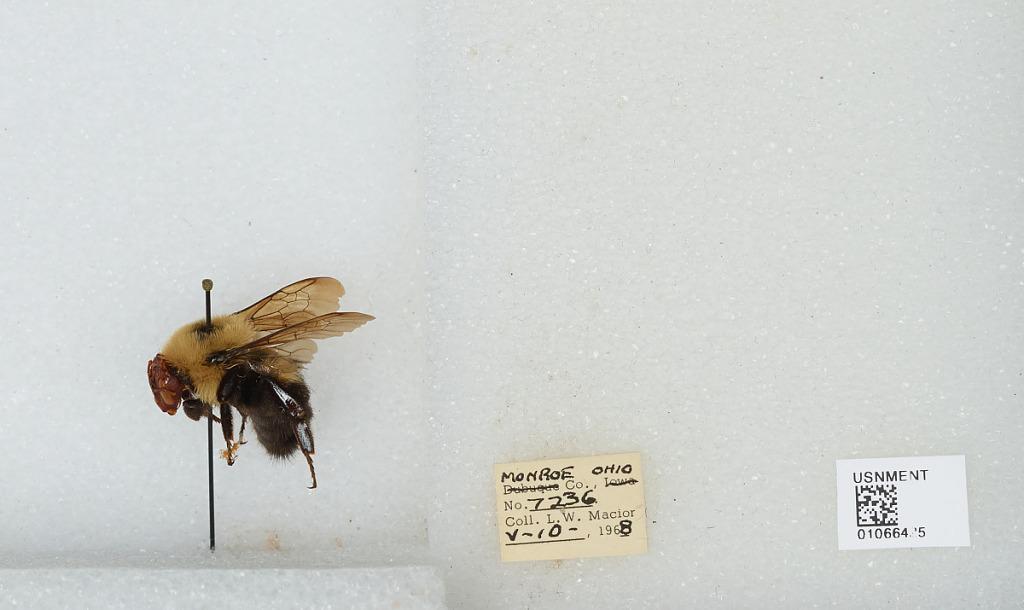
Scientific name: Bombus (Pyrobombus) bimaculatus Cresson
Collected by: L. Macior
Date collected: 1968-5-10
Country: United States
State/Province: Ohio
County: Monroe
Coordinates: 39.73, -81.08